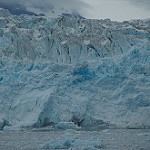
Scene: Outdoor